Bernardino da Asola

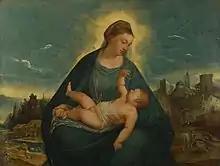
Madonna and Child

He was born in Asola, Lombardy as the son of Giovanni da Asola or Giovanni da Brescia. He worked with his father on Duomo of Asola, Lombardy in 1518 and in 1526 he and his father painted a set of organ shutters for the San Michele in Murano (now in Museo Correr).